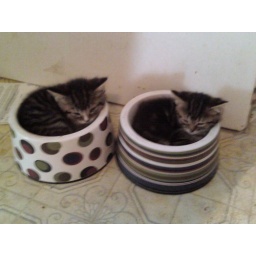
the kittens in Bogeys dog bowl